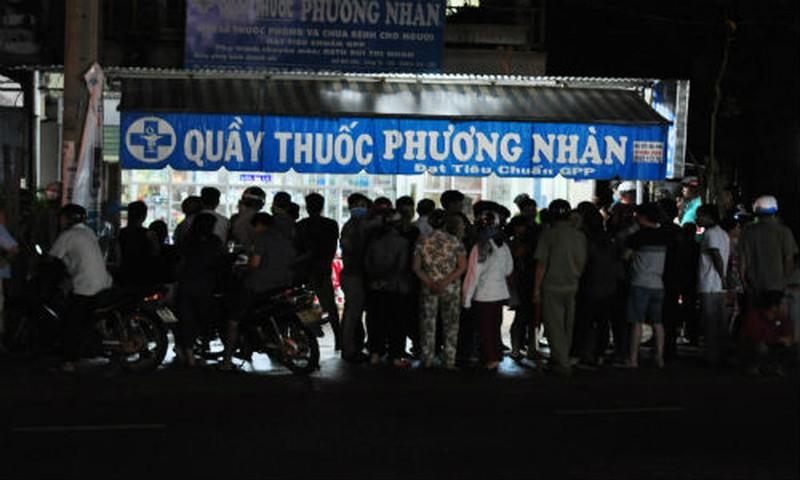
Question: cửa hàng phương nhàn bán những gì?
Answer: bán các loại thuốc